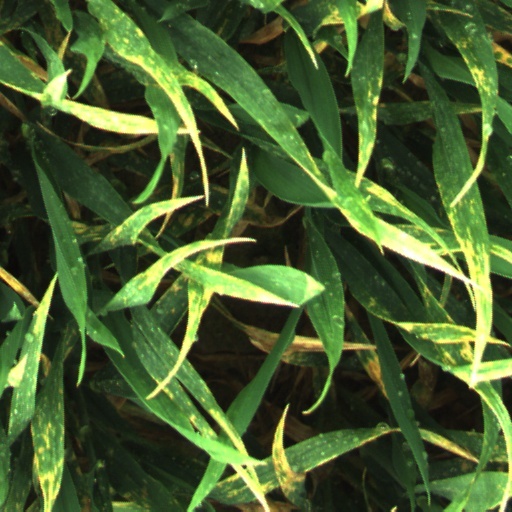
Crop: wheat